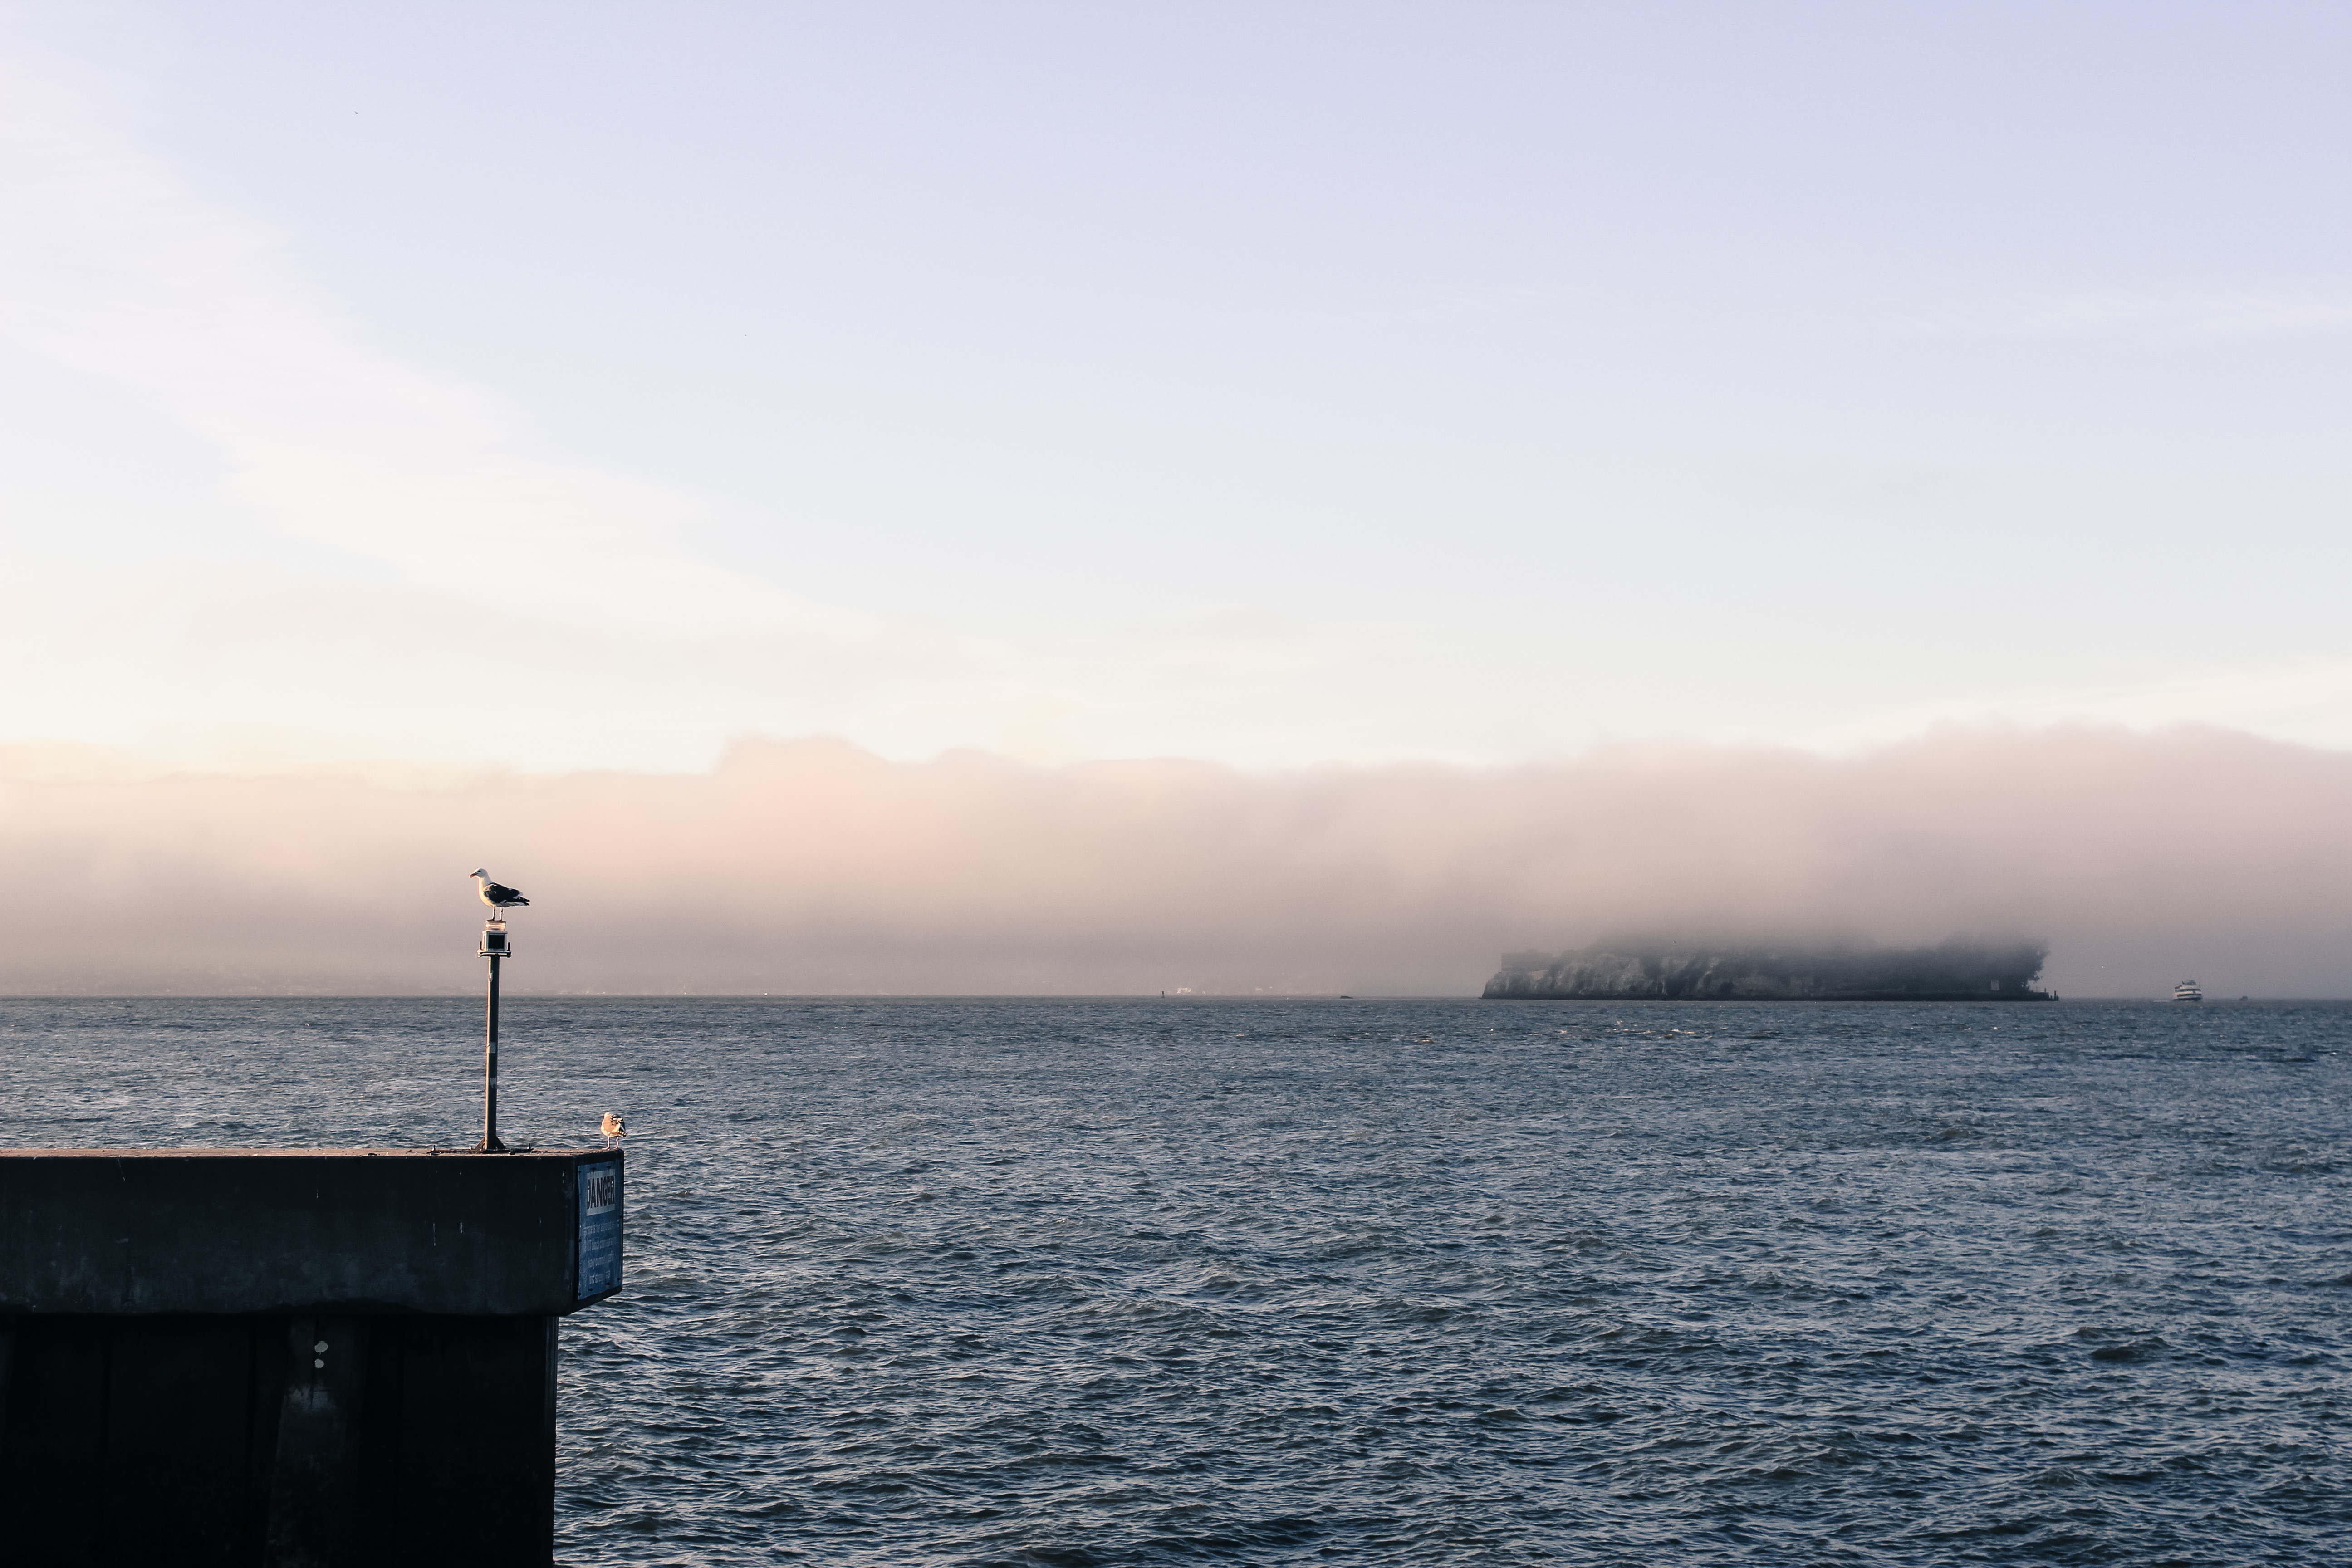
sea, coast, ocean, horizon, cloud, sunset, morning, shore, wave, dusk, vehicle, tower, bay, breakwater, atmospheric phenomenon